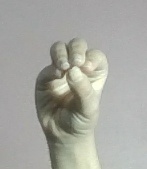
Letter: ha